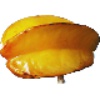
Label: Carambula 1